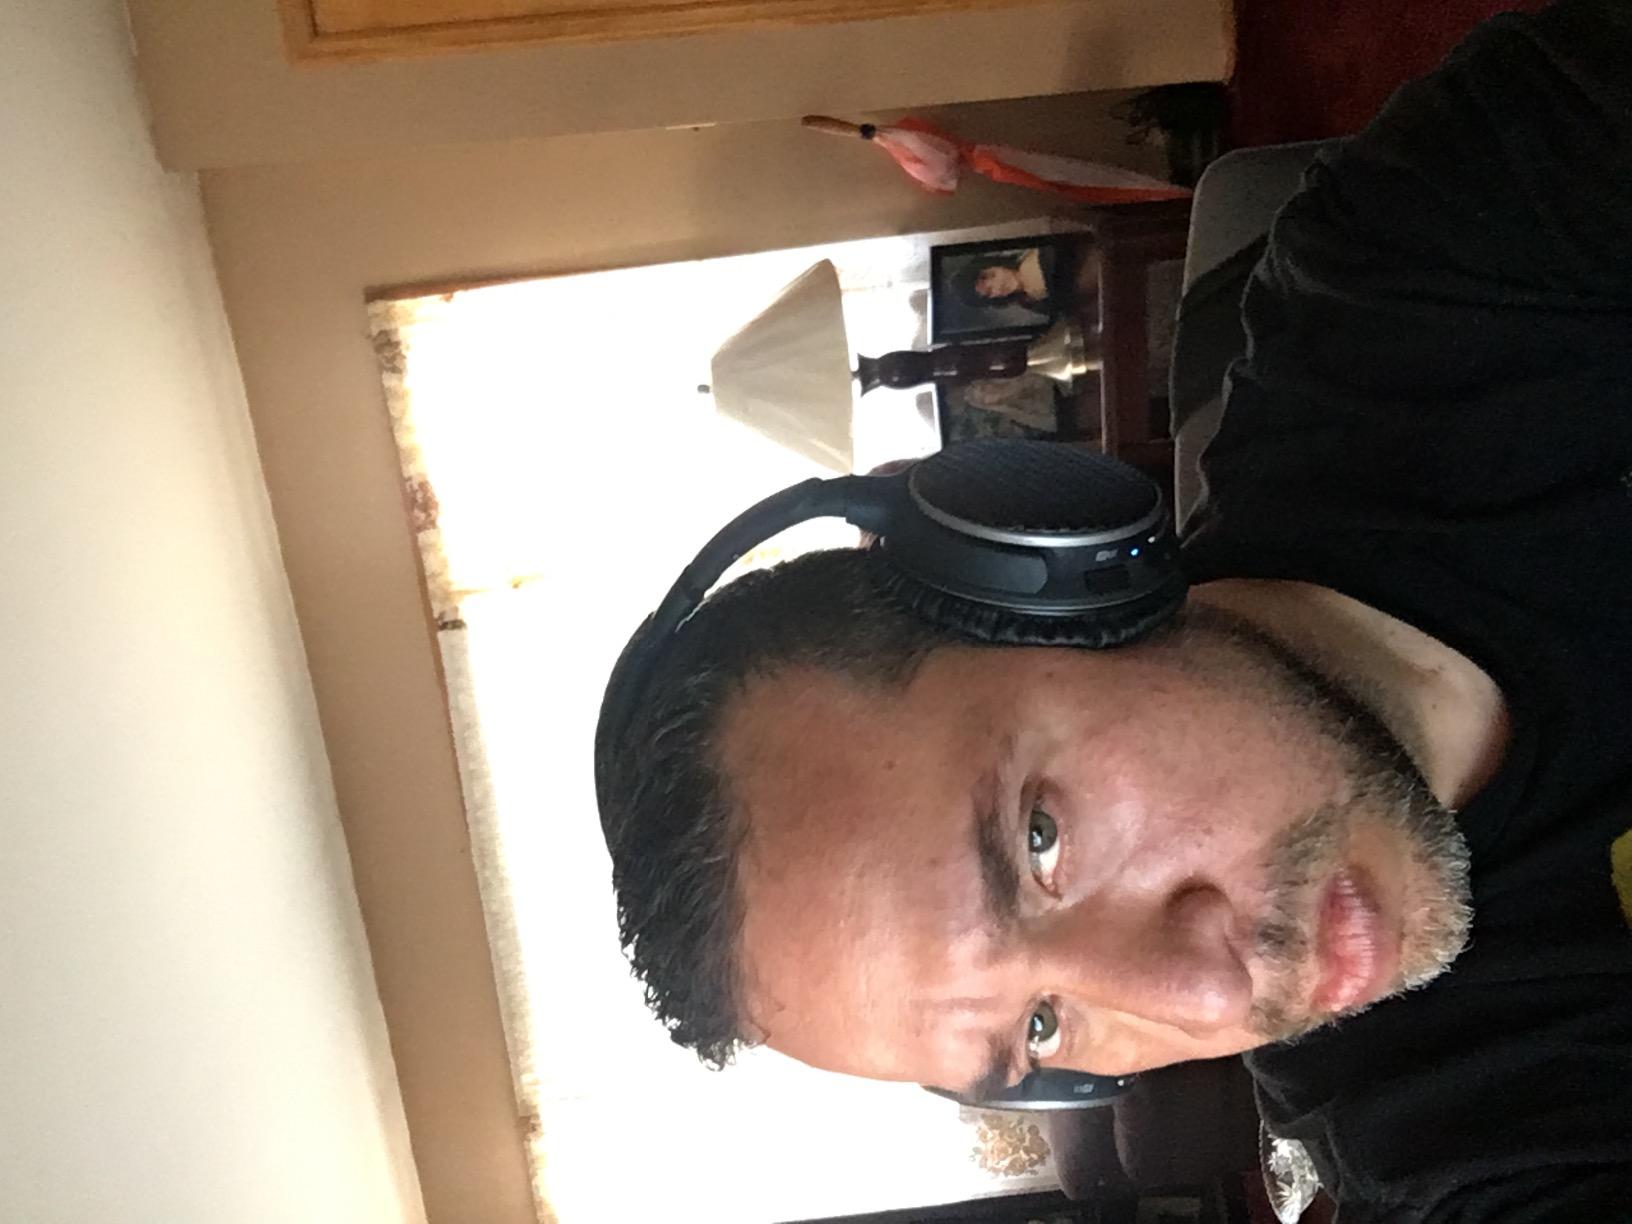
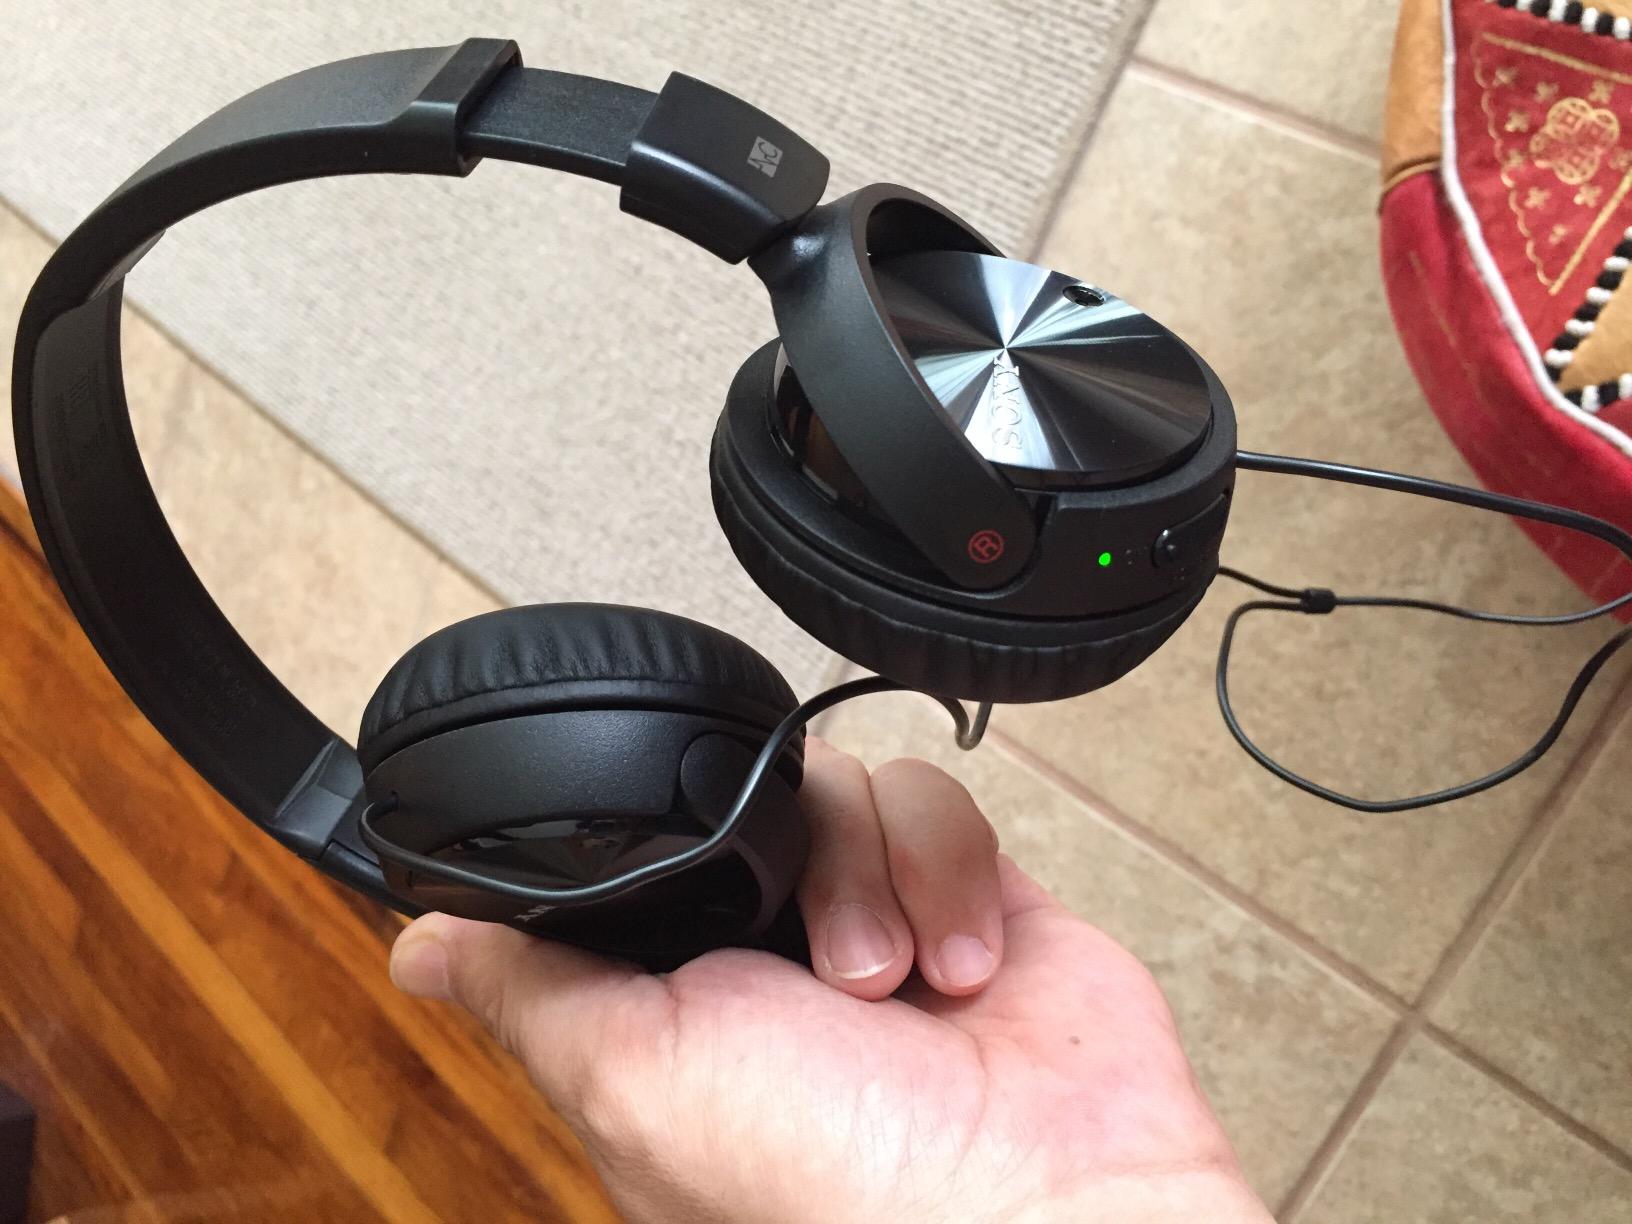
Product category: headphones
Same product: no